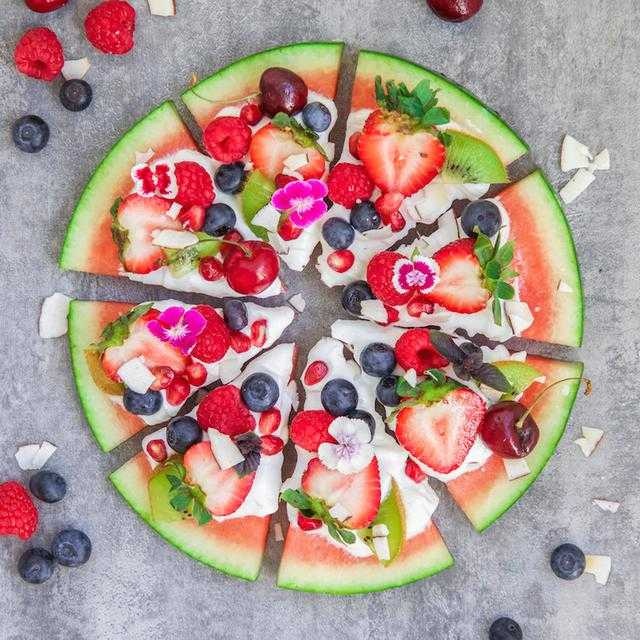
Label: Watermelon